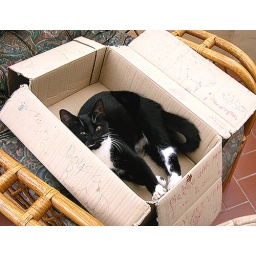
cat in a box